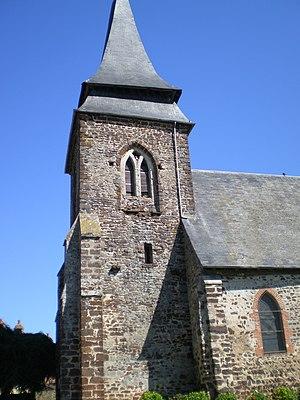
église Saint-Saire dans le village brayon du même nom.
Saint-Saire est une commune française située dans le département de la Seine-Maritime en région Normandie.